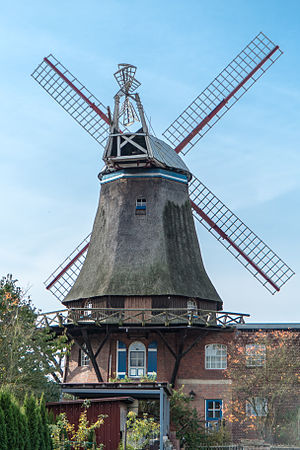
Handorf
Handorf er en kommune i den nordvestlige del af Landkreis Lüneburg i den tyske delstat Niedersachsen, og er en del af Samtgemeinde Bardowick.